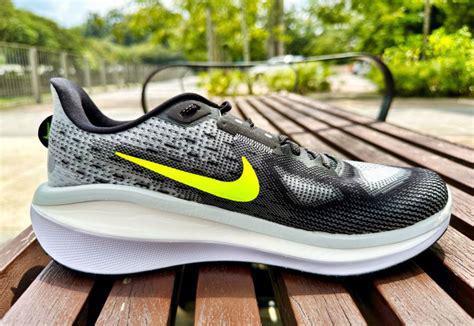
Brand: Nike
Model: Vomero 17